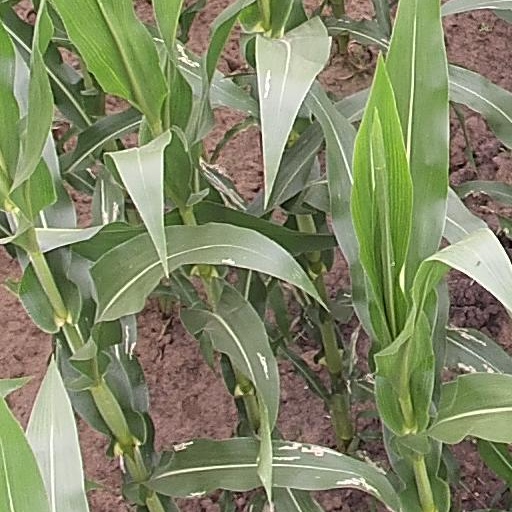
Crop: maize; corn